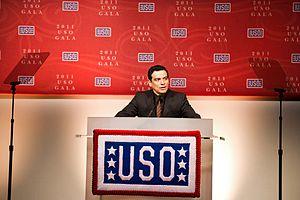
Ned Arnel Mencía, mieux connu par son nom de scène Carlos Mencia, est un humoriste, acteur, et écrivain américain.